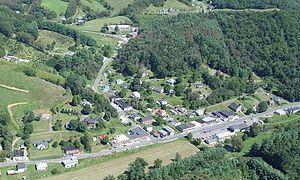
Lansing est une ville américaine située dans le comté d'Ashe en Caroline du Nord. En 2010, sa population était de 158 habitants.